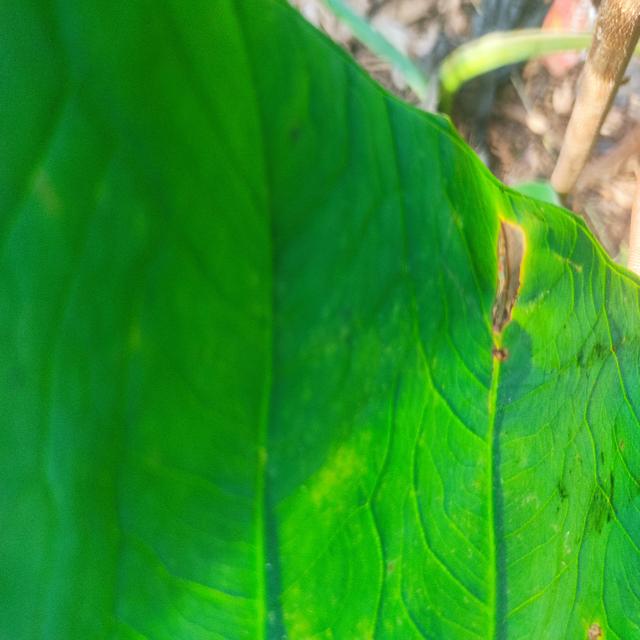
Label: Mid_Blight